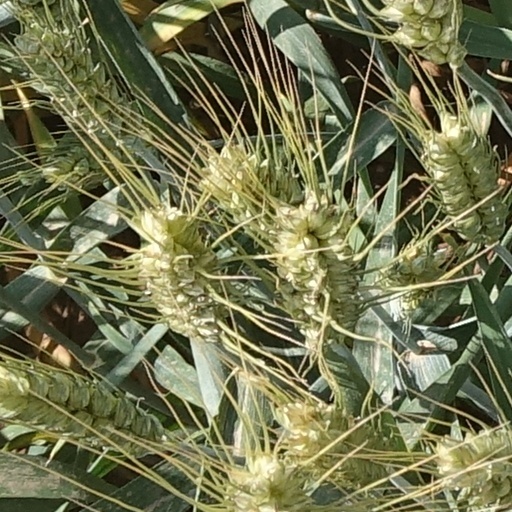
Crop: wheat